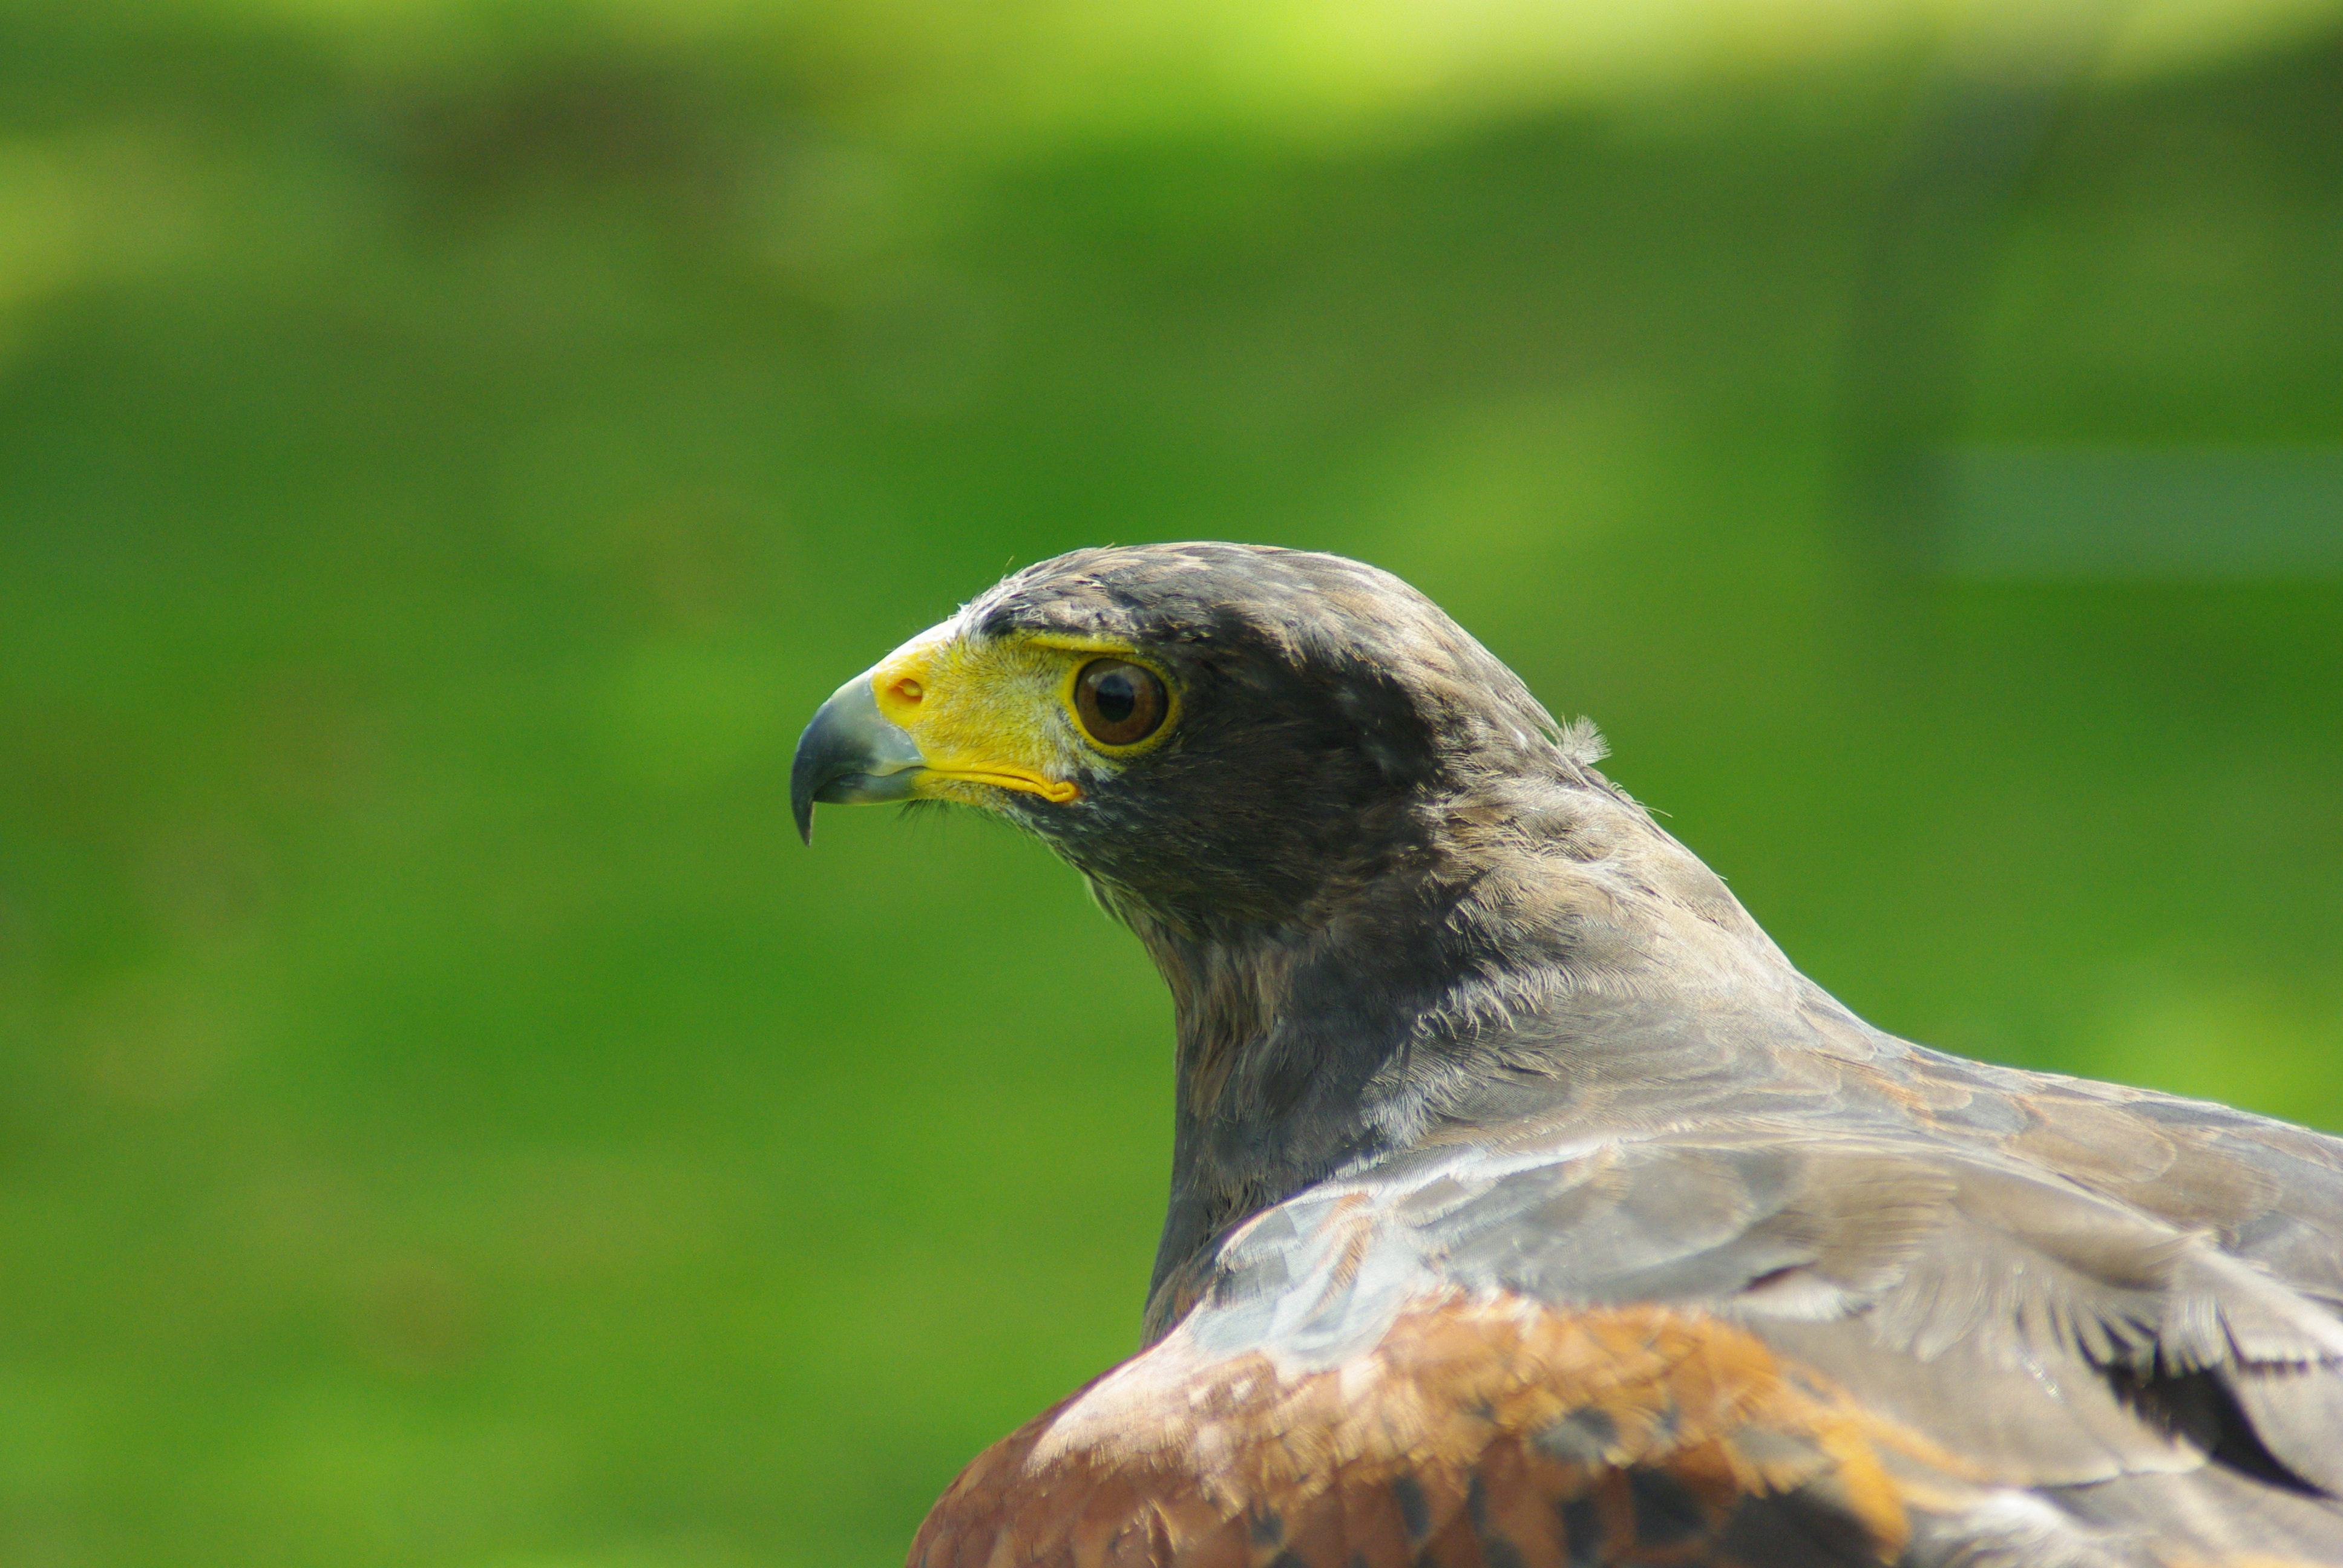
nature, bird, wing, wildlife, beak, eagle, hawk, fauna, bird of prey, head, vertebrate, elegant, harris, carnivore, hunting, falcon, prey, buzzard, predatory, accipitriformes